Chris Alexander (politician)

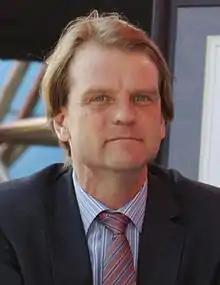
Alexander in 2015

Christopher A. Alexander (born September 9, 1968) is a former Canadian diplomat and politician. A member of the Conservative Party, he represented the riding of Ajax—Pickering in the House of Commons of Canada from 2011 to 2015 and served as the minister of citizenship and immigration from 2013 to 2015. Alexander was the Canadian ambassador to Afghanistan from 2003 to 2005.